Romiley railway station

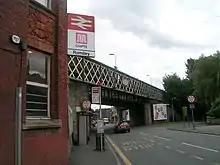
Romiley railway station

The station was built above street level; its platforms extend over the B6104 road. It has a spiral staircase, which once had a glass-roofed dome. The booking hall (staffed 06:20-20:45 weekdays and 07:10-21:35 Saturdays) and offices are on the first floor, with a subway and stairs to the platforms. Ramps are also available for wheelchair users.